Gay

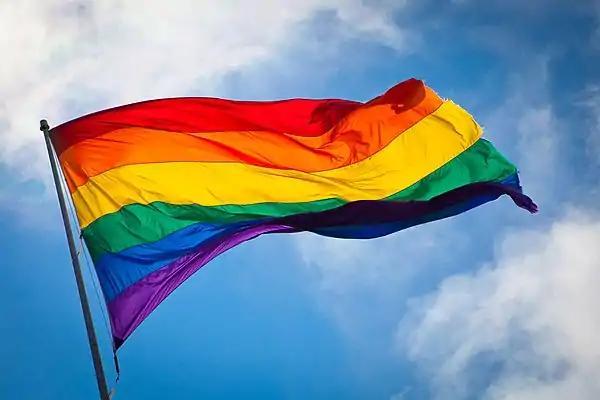
The rainbow flag is a symbol of gay pride

The word may have started to acquire associations of sexual immorality as early as the 14th century, but had certainly acquired them by the 17th. By the late 17th century, it had acquired the specific meaning of "addicted to pleasures and dissipations", an extension of its primary meaning of "carefree" implying "uninhibited by moral constraints". A "gay woman" was a prostitute, a "gay man" a womanizer, and a "gay house" a brothel. An example is a letter read to a London court in 1885 during the prosecution of brothel madam and procuress Mary Jeffries that had been written by a girl while enslaved inside of a French brothel: